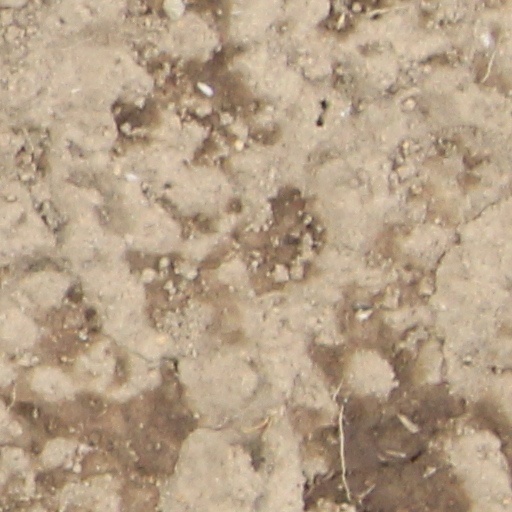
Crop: wheat